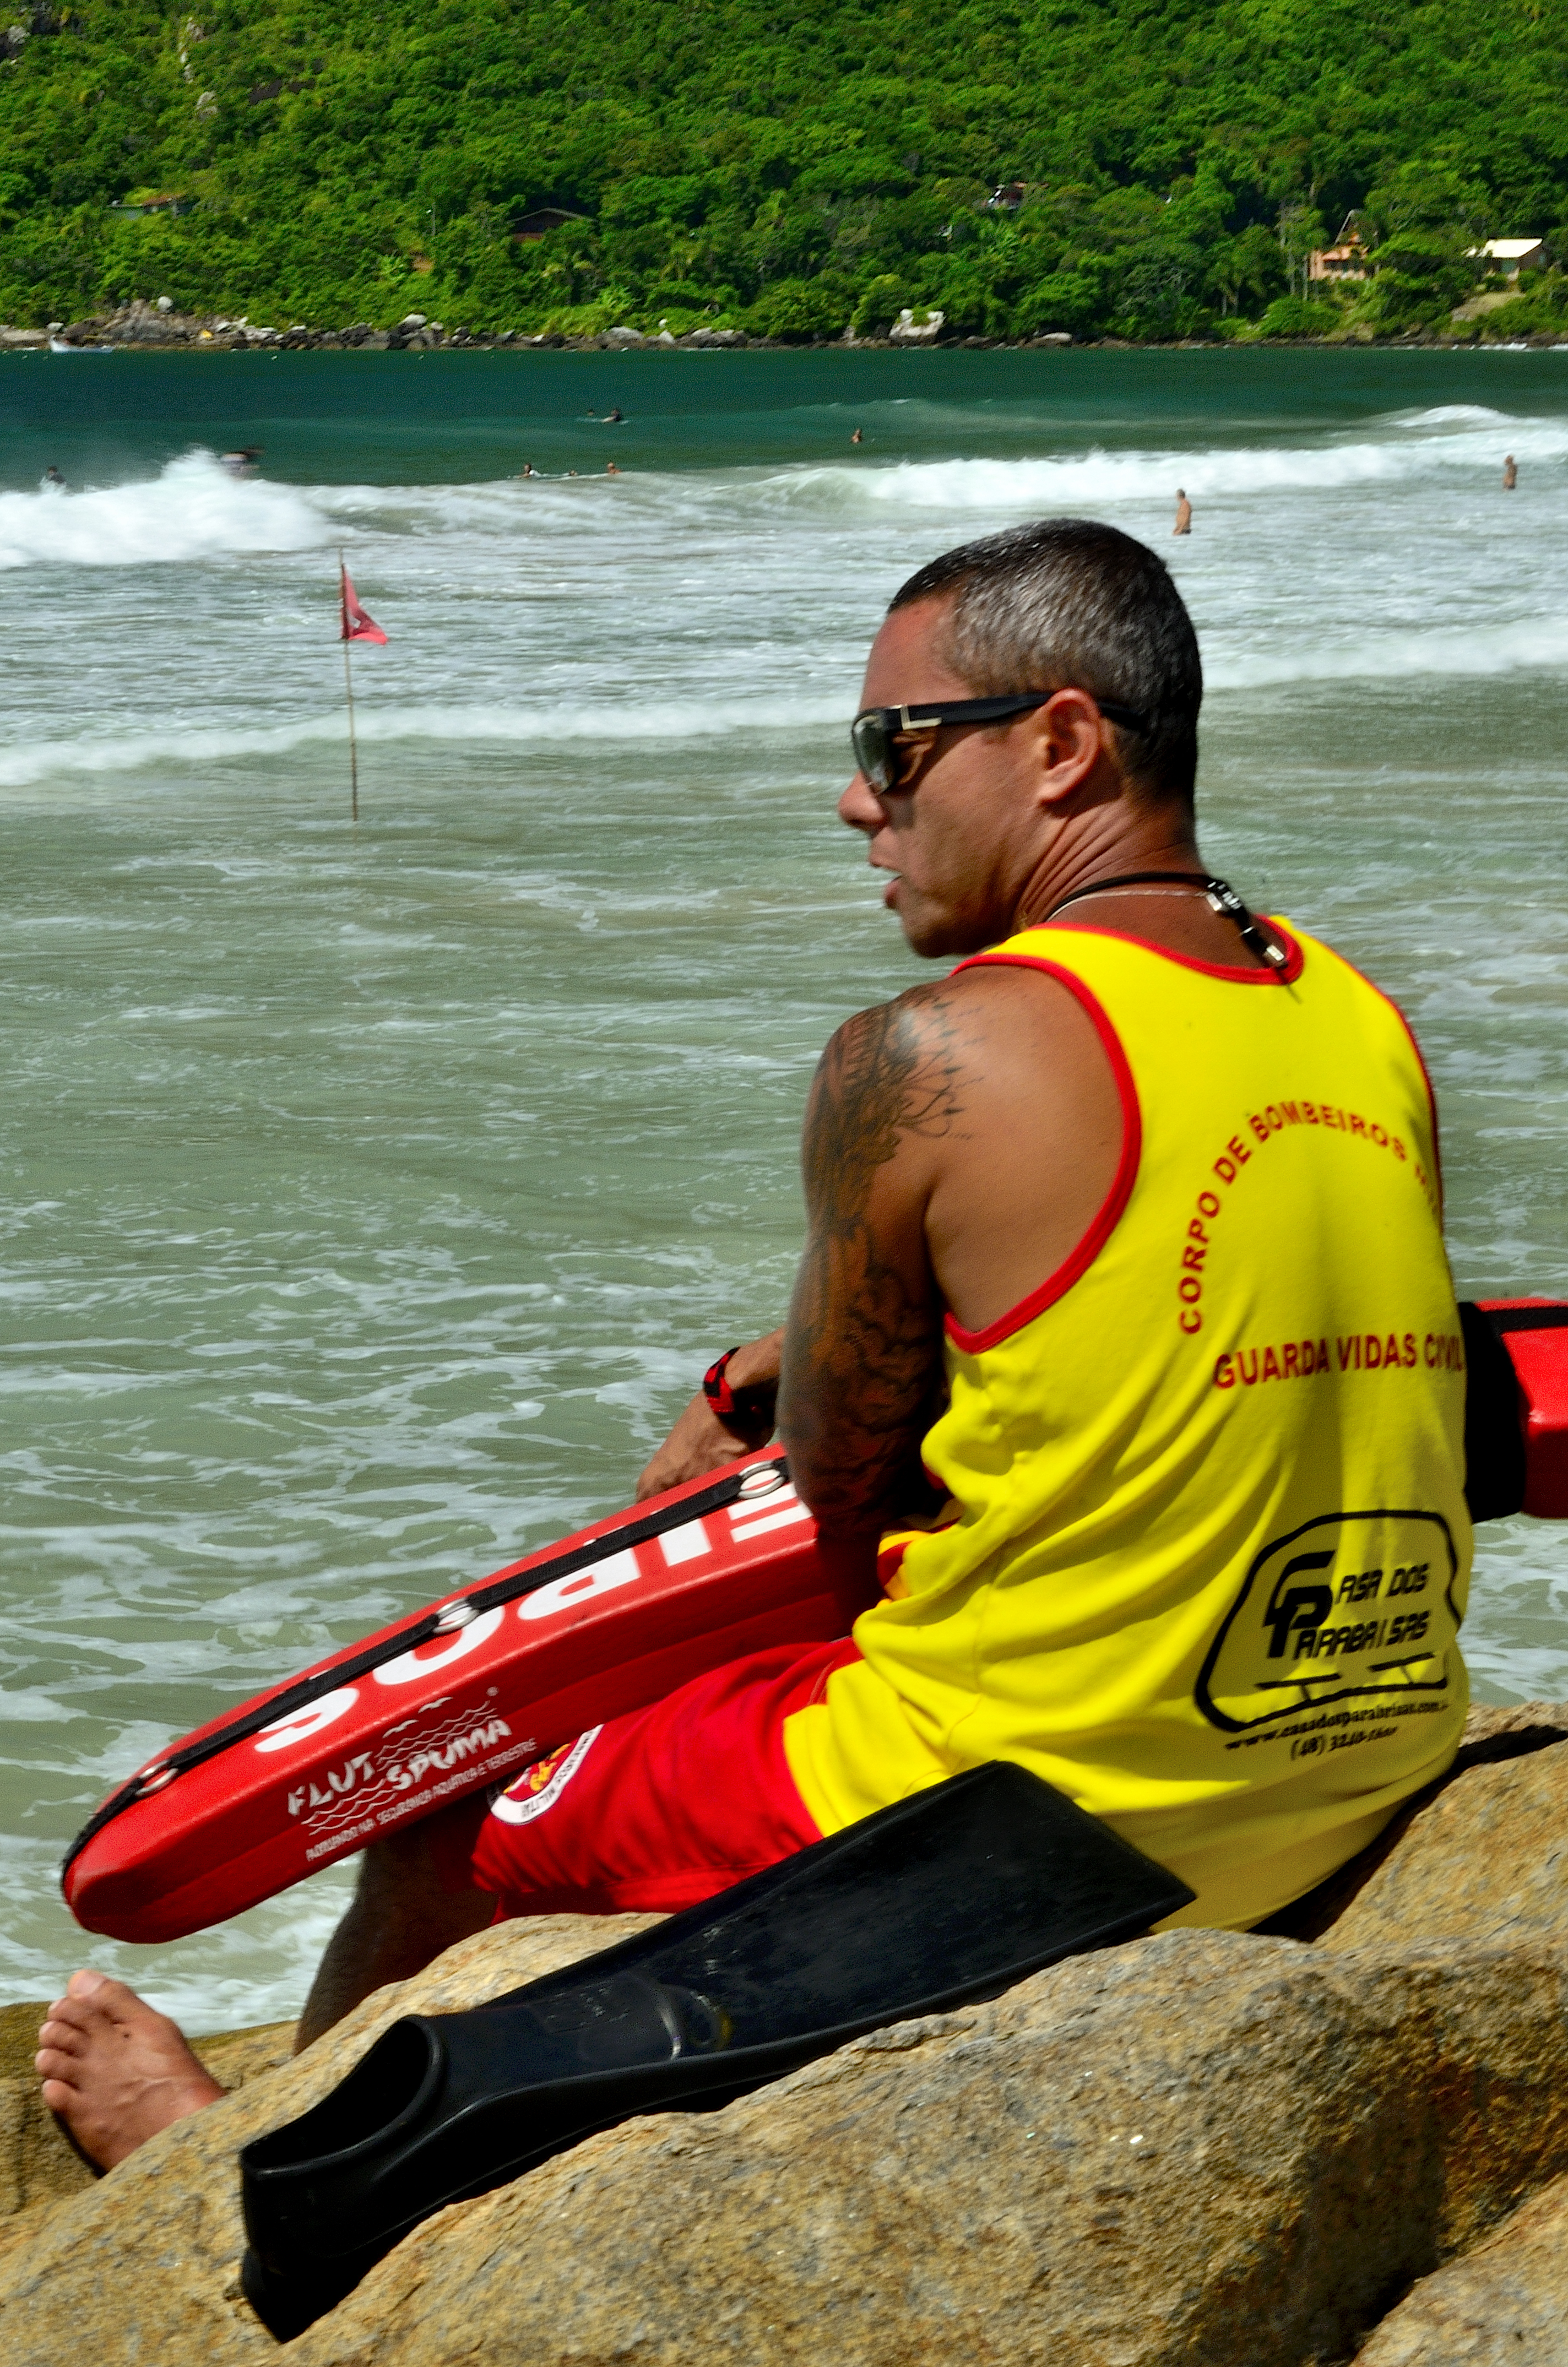
sea, vacation, fun, boating, praia, florianopolis, santacatarina, br, matadeiro